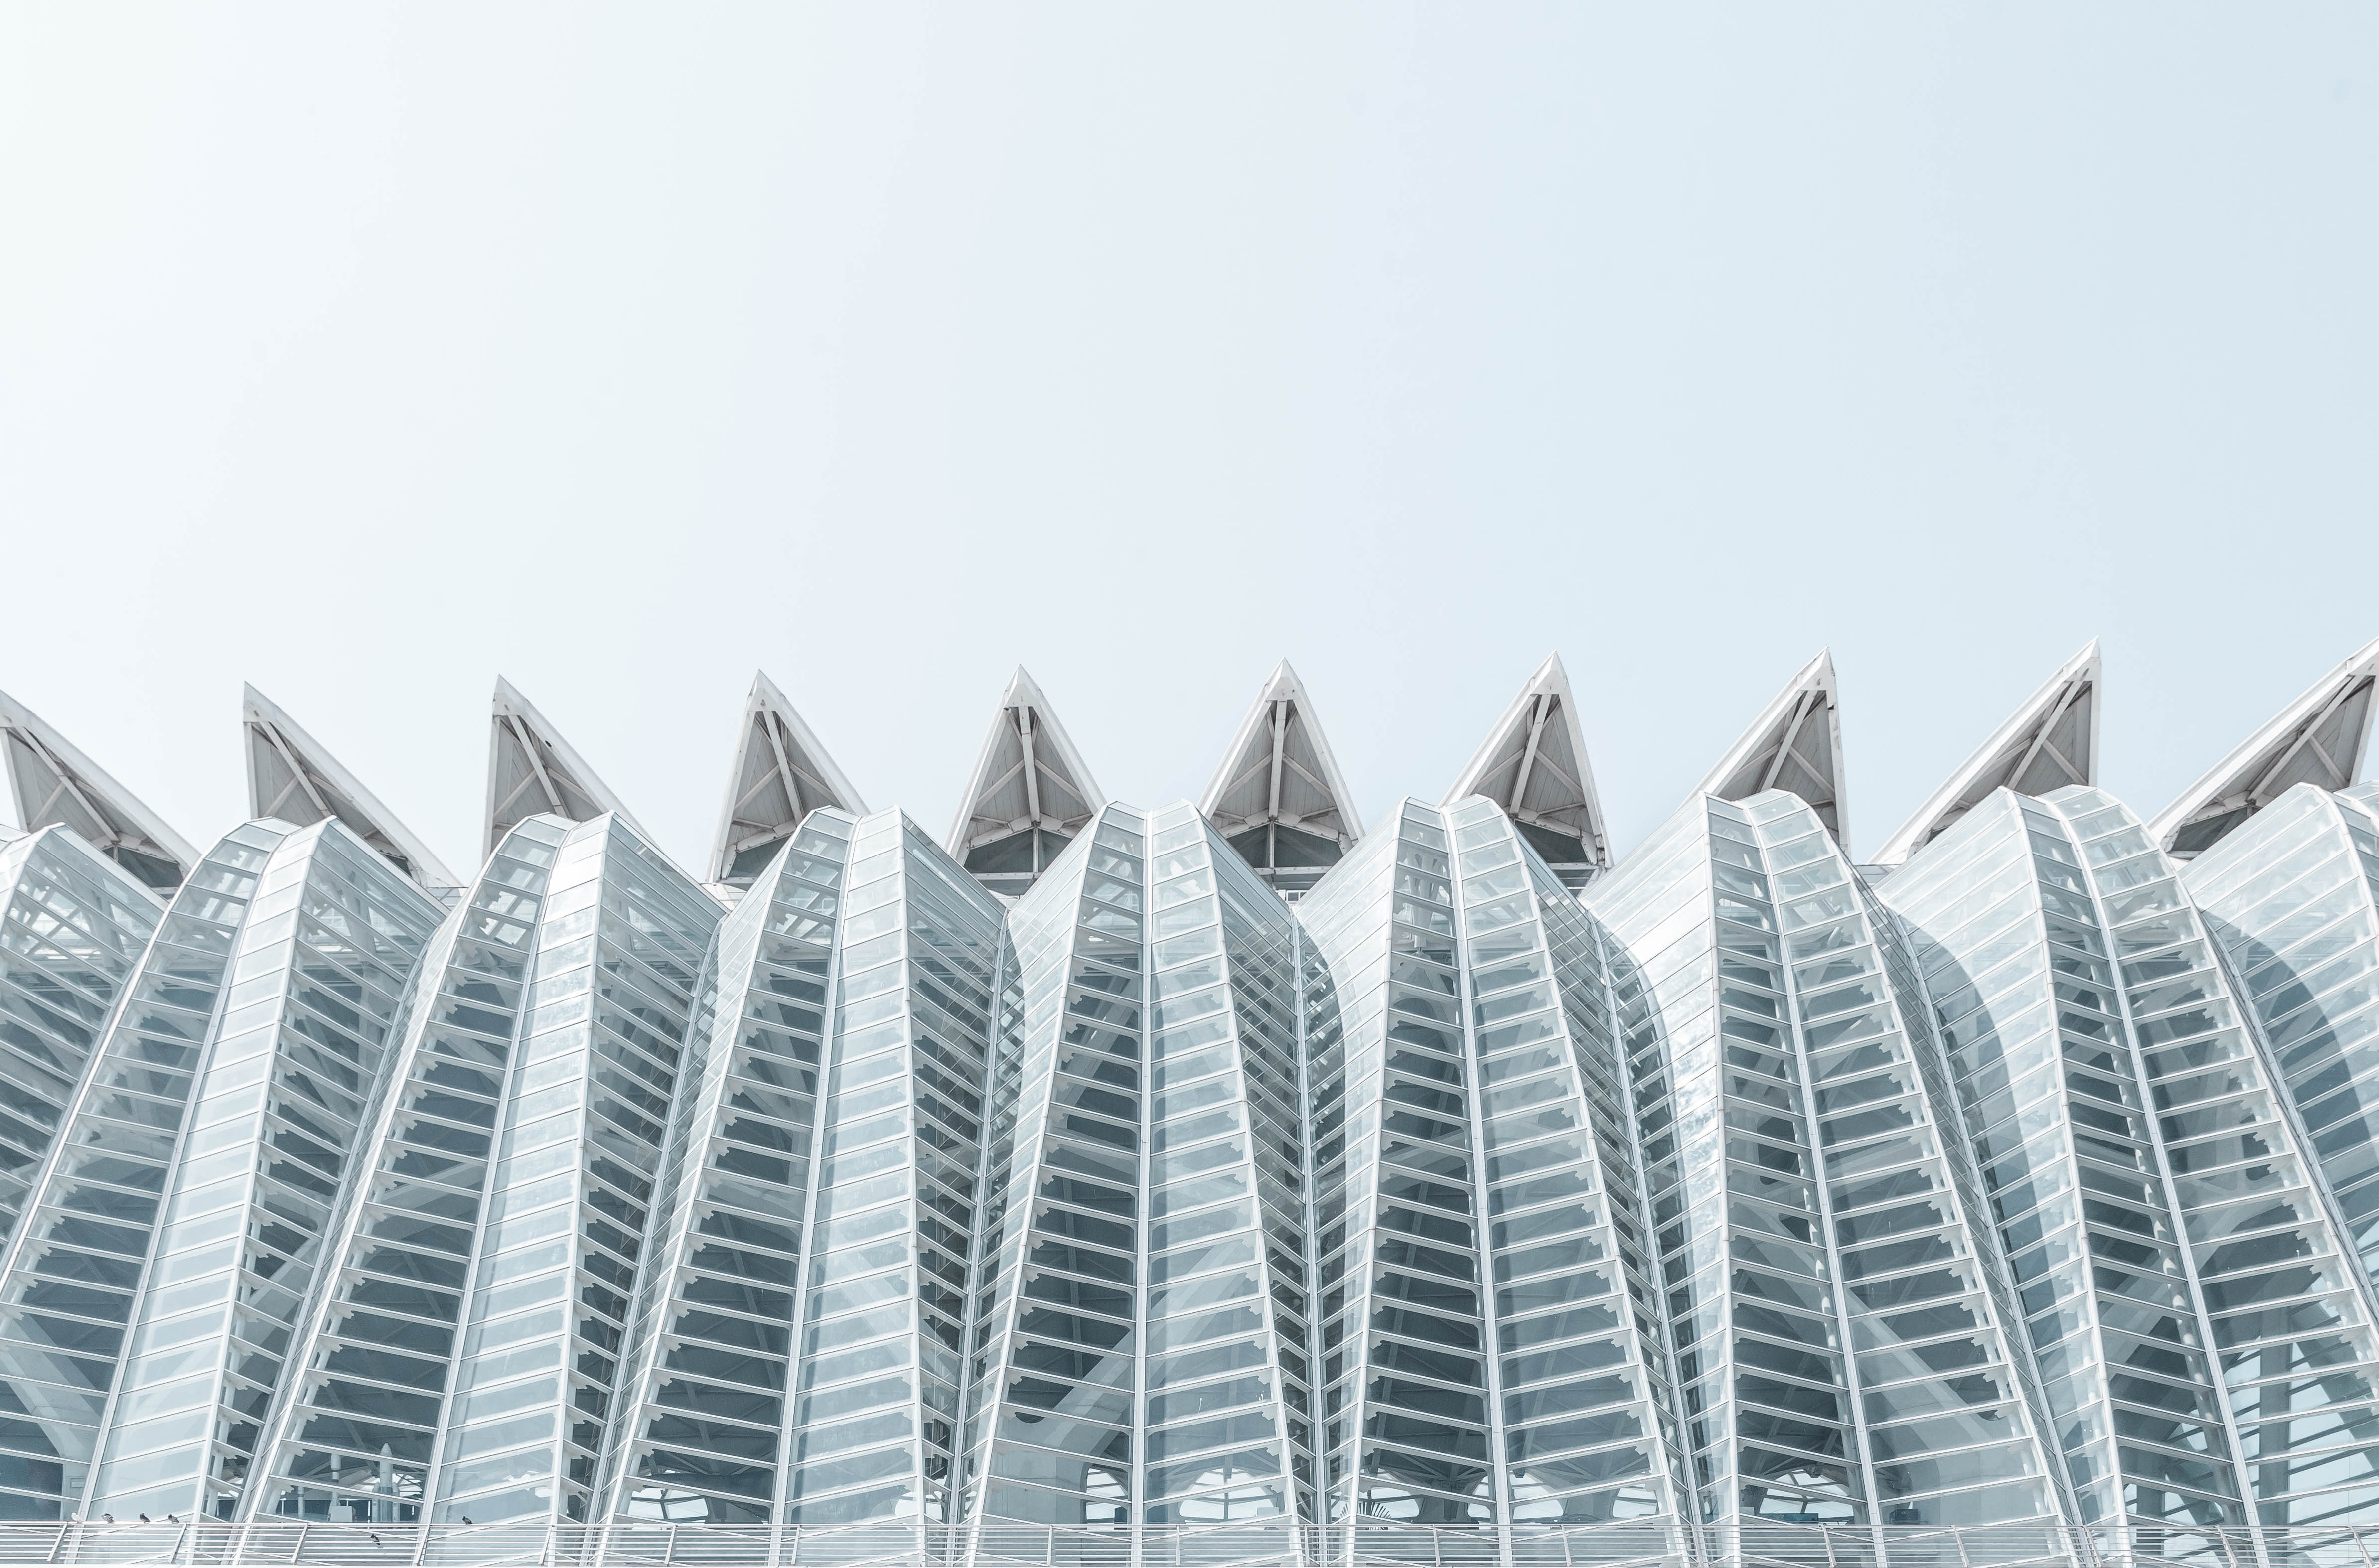
structure, skyscraper, ice, line, stadium